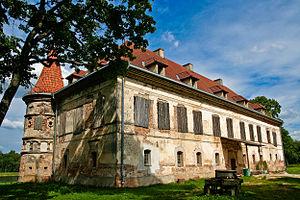
Le château de Siesikai est un château situé à Siesikai en Lituanie.